Tetris

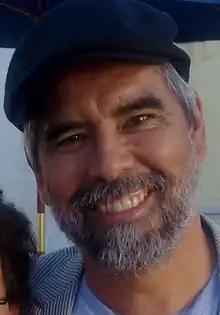
Henk Rogers (pictured in 2010), representing Nintendo, negotiated with Elorg for the rights to "Tetris".

Following the commercial release of "Tetris", Spectrum HoloByte and Mirrorsoft started licensing the game to other companies. In 1988, Spectrum HoloByte sold the Japanese rights to its computer games to Bullet-Proof Software's Henk Rogers, who was searching for games for the Japanese market. Mirrorsoft sold arcade rights to the Atari Games subsidiary Tengen, which sold the Japanese arcade rights to Sega and the console rights to Bullet-Proof Software, which published versions for Japanese computers, including the MSX2, PC-88 and X68000, along with a console port for the Nintendo Family Computer (Famicom). "Tetris" was commercially successful worldwide; the Famicon version sold two million copies in Japan. Elorg was unaware of the deals Stein had negotiated and received no royalties.